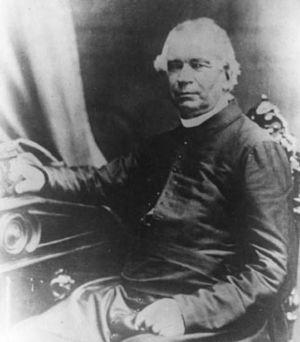
Jean-Baptiste Thibault est un prêtre canadien et un vicaire général. Il fut l'un des premiers missionnaires du Manitoba.